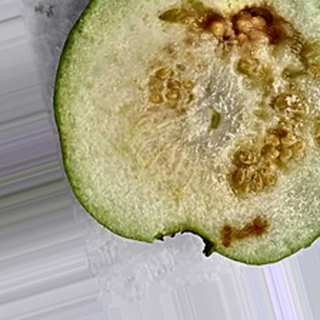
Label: guava_fruit_fly